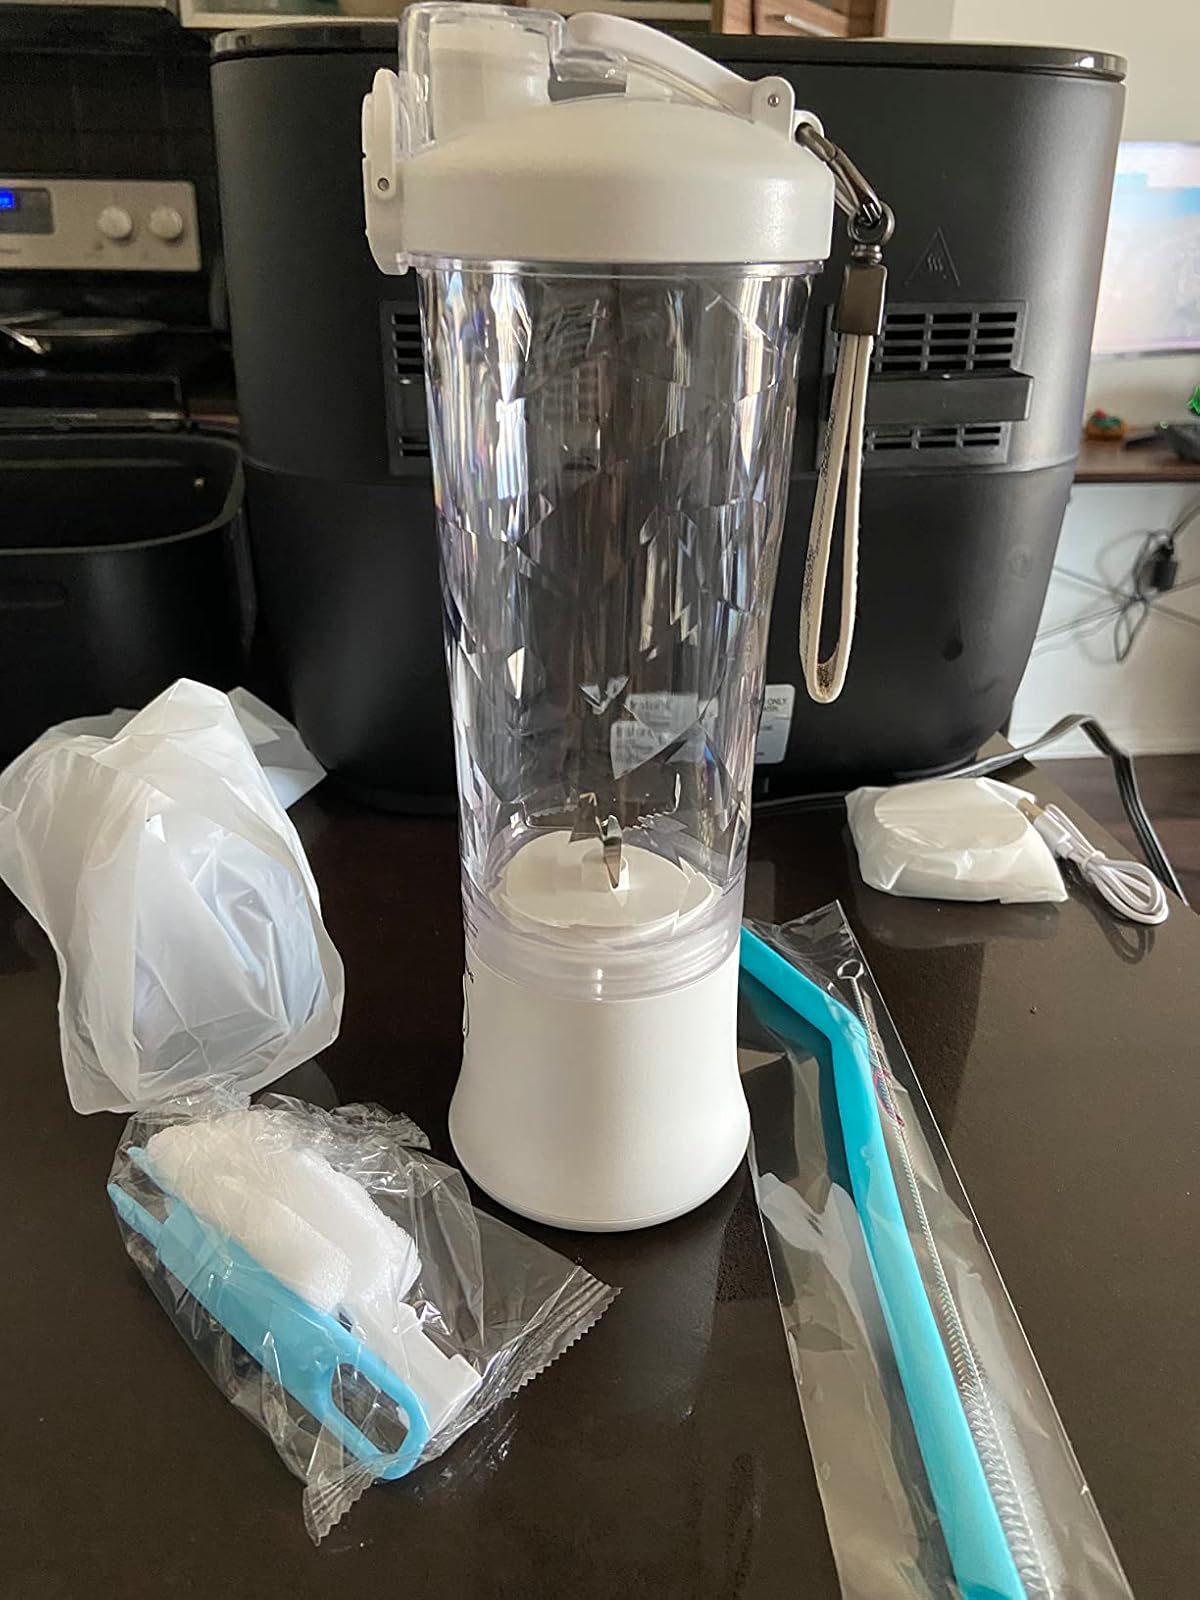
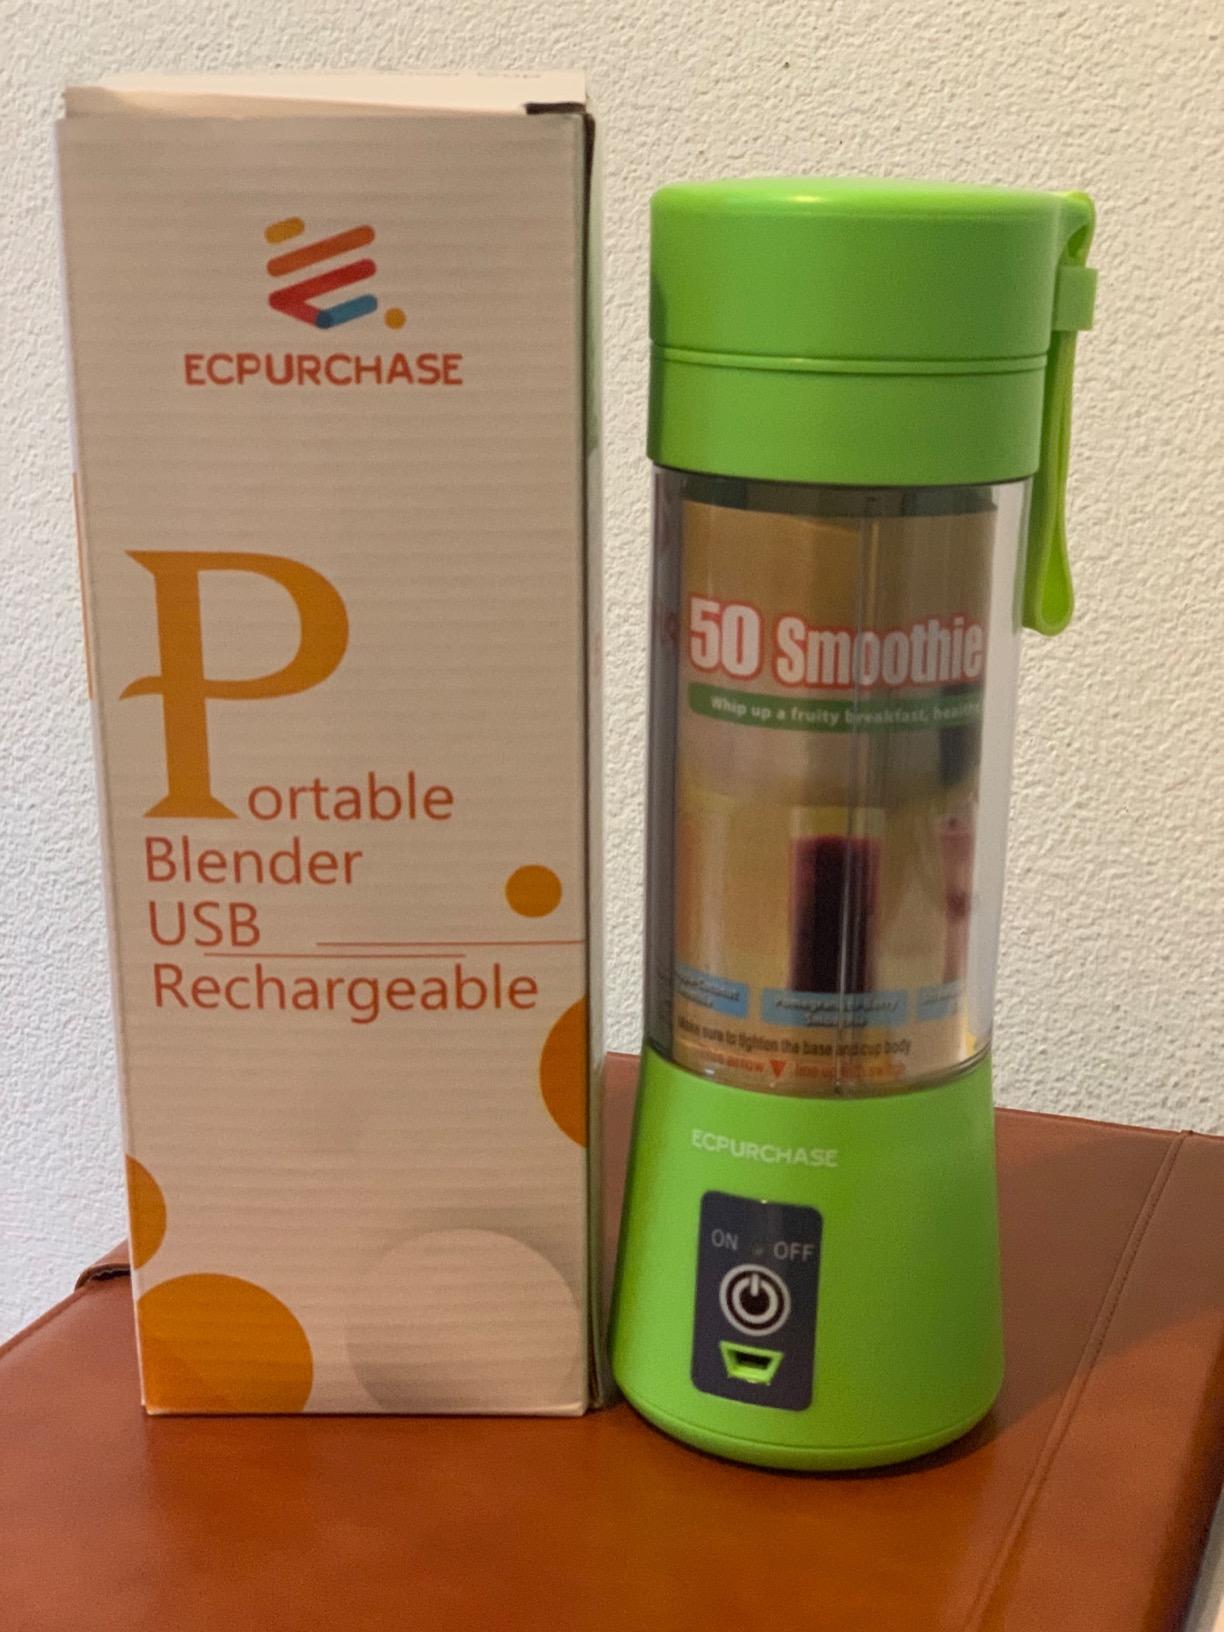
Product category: items_blender
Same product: no